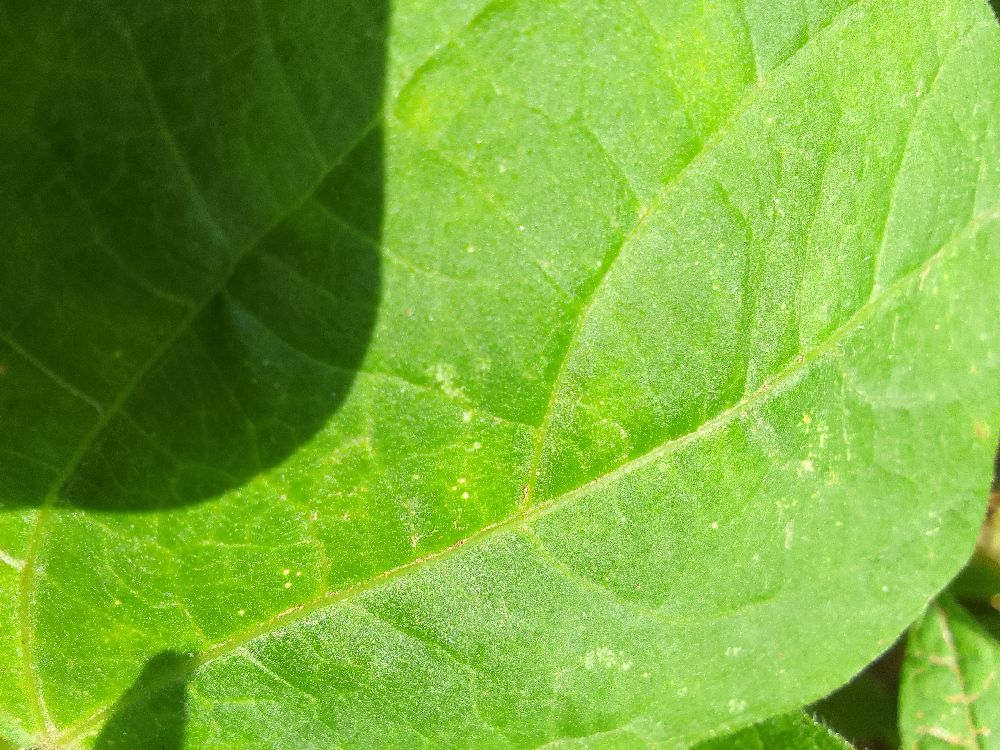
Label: healthy